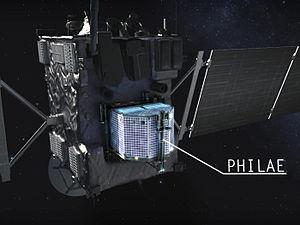
Philae est un atterrisseur de l'Agence spatiale européenne transporté à quelque 510 millions de kilomètres de la Terre par la sonde spatiale Rosetta jusqu'à ce qu'il se pose sur la comète 67P/Tchourioumov-Guérassimenko le 12 novembre 2014, plus de dix ans après avoir quitté la Terre.
Rosetta est une mission spatiale de l'Agence spatiale européenne dont l'objectif principal est de recueillir des données sur la composition du noyau de la comète 67P/Tchourioumov-Guérassimenko et sur son comportement à l'approche du Soleil. La sonde spatiale, d'une masse de trois tonnes, s'est placée en orbite autour de la comète puis, après une période d'observation de plusieurs mois, a envoyé, le 12 novembre 2014, un petit atterrisseur, Philae, se poser sur sa surface pour analyser, in situ, la composition de son sol et sa structure. Rosetta constitue un projet phare pour l'ESA, qui y a investi plus d'un milliard d'euros. Le comité scientifique européen a décidé sa construction en 1993, après l'abandon d'un projet commun avec la NASA, avec l'objectif d'améliorer notre connaissance du processus de formation du Système solaire, dont les comètes constituent des vestiges.
67P/Tchourioumov-Guérassimenko, surnommée « Tchouri » et parfois abrégée en 67P/TG ou 67P/T-G, est une comète périodique du système solaire. Comme toutes les comètes aujourd'hui, elle est nommée d'après le nom de ses découvreurs, en l'occurrence les astronomes soviétiques Klim Ivanovitch Tchourioumov et Svetlana Ivanovna Guérassimenko, qui ont observé l'astre sur leurs plaques photographiques le 23 octobre 1969 à Kiev.